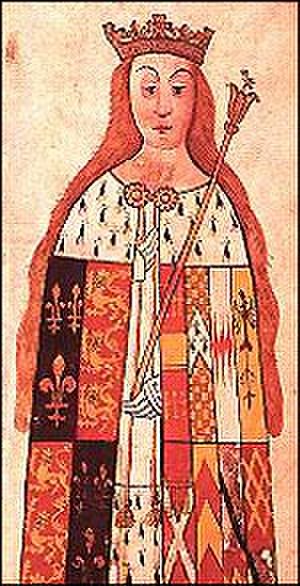
Anne Neville
"Anne Neville var en engelsk dronning, datter af Richard Neville, 16. Jarl af Warwick, også kendt som ""Kongemageren"". Anne Neville blev dronning af England, da Richard hertug af Gloucester blev kronet som kong Richard 3.